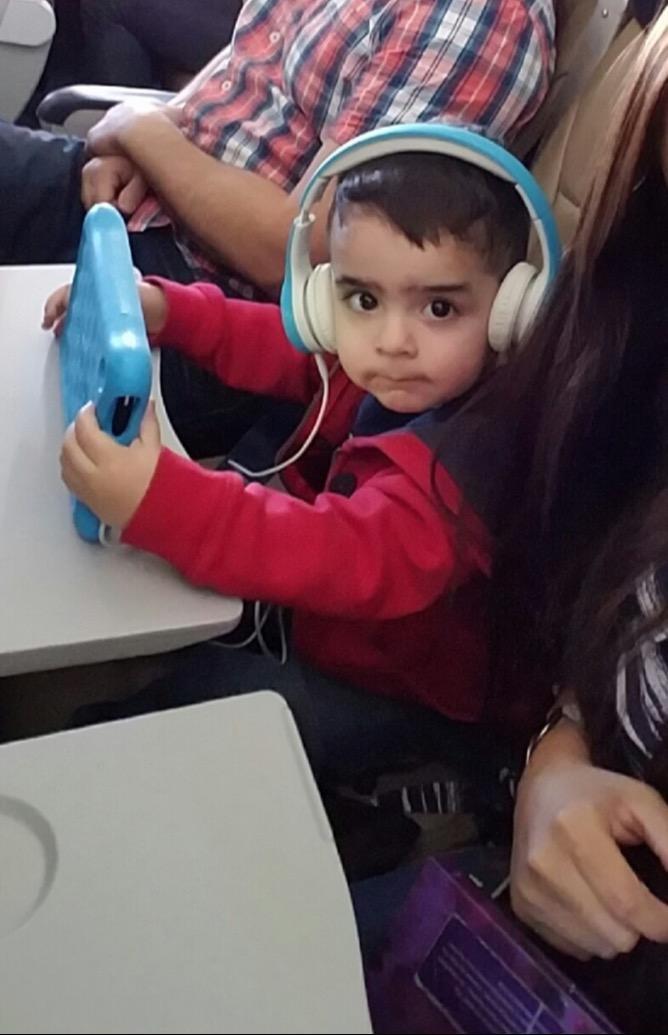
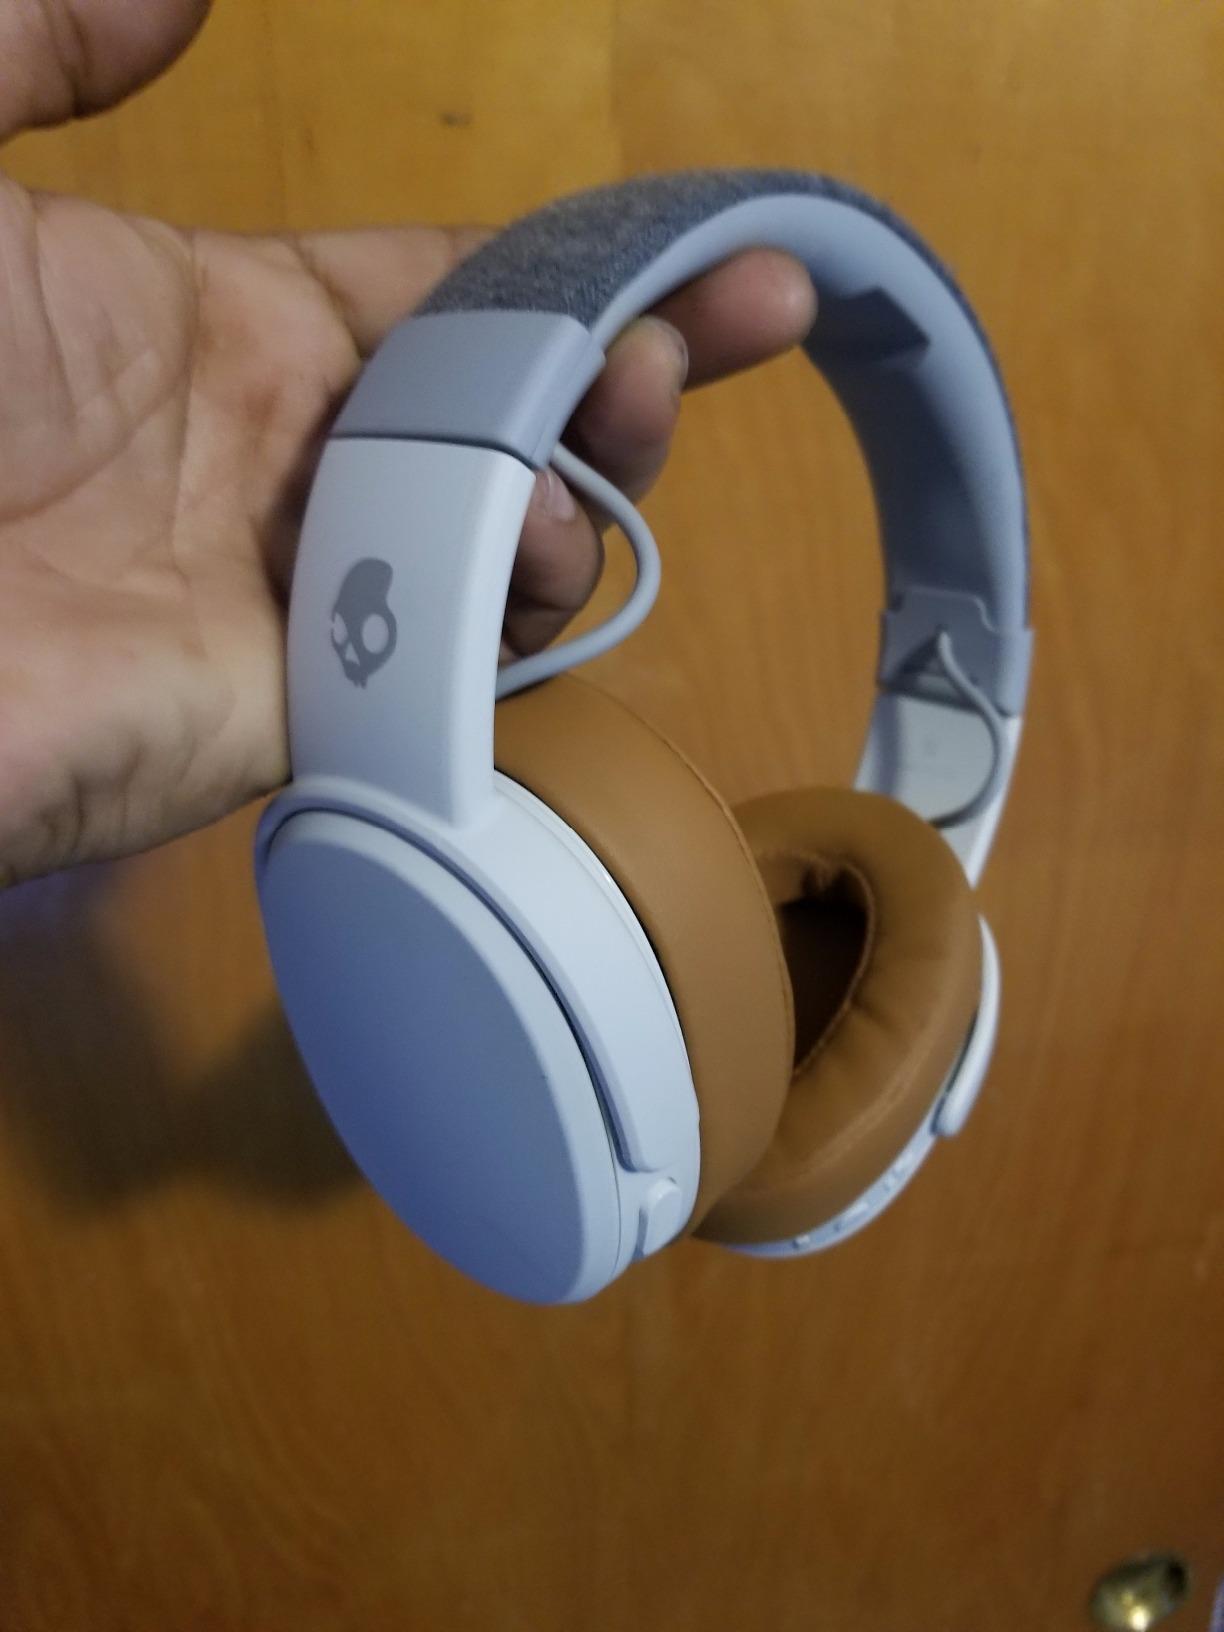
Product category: headphones
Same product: no